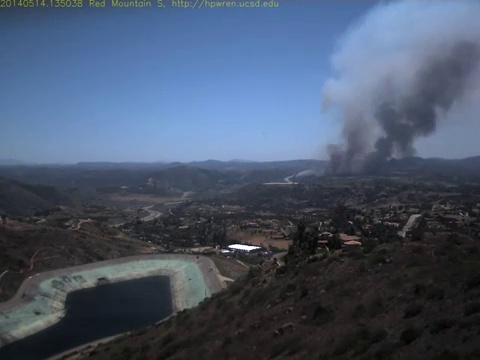
Fire: no
Smoke: yes